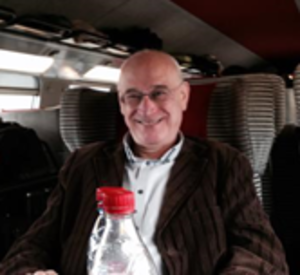
Thierry Pfister, né à Vanves le 9 décembre 1945, est un journaliste, écrivain et homme politique français.